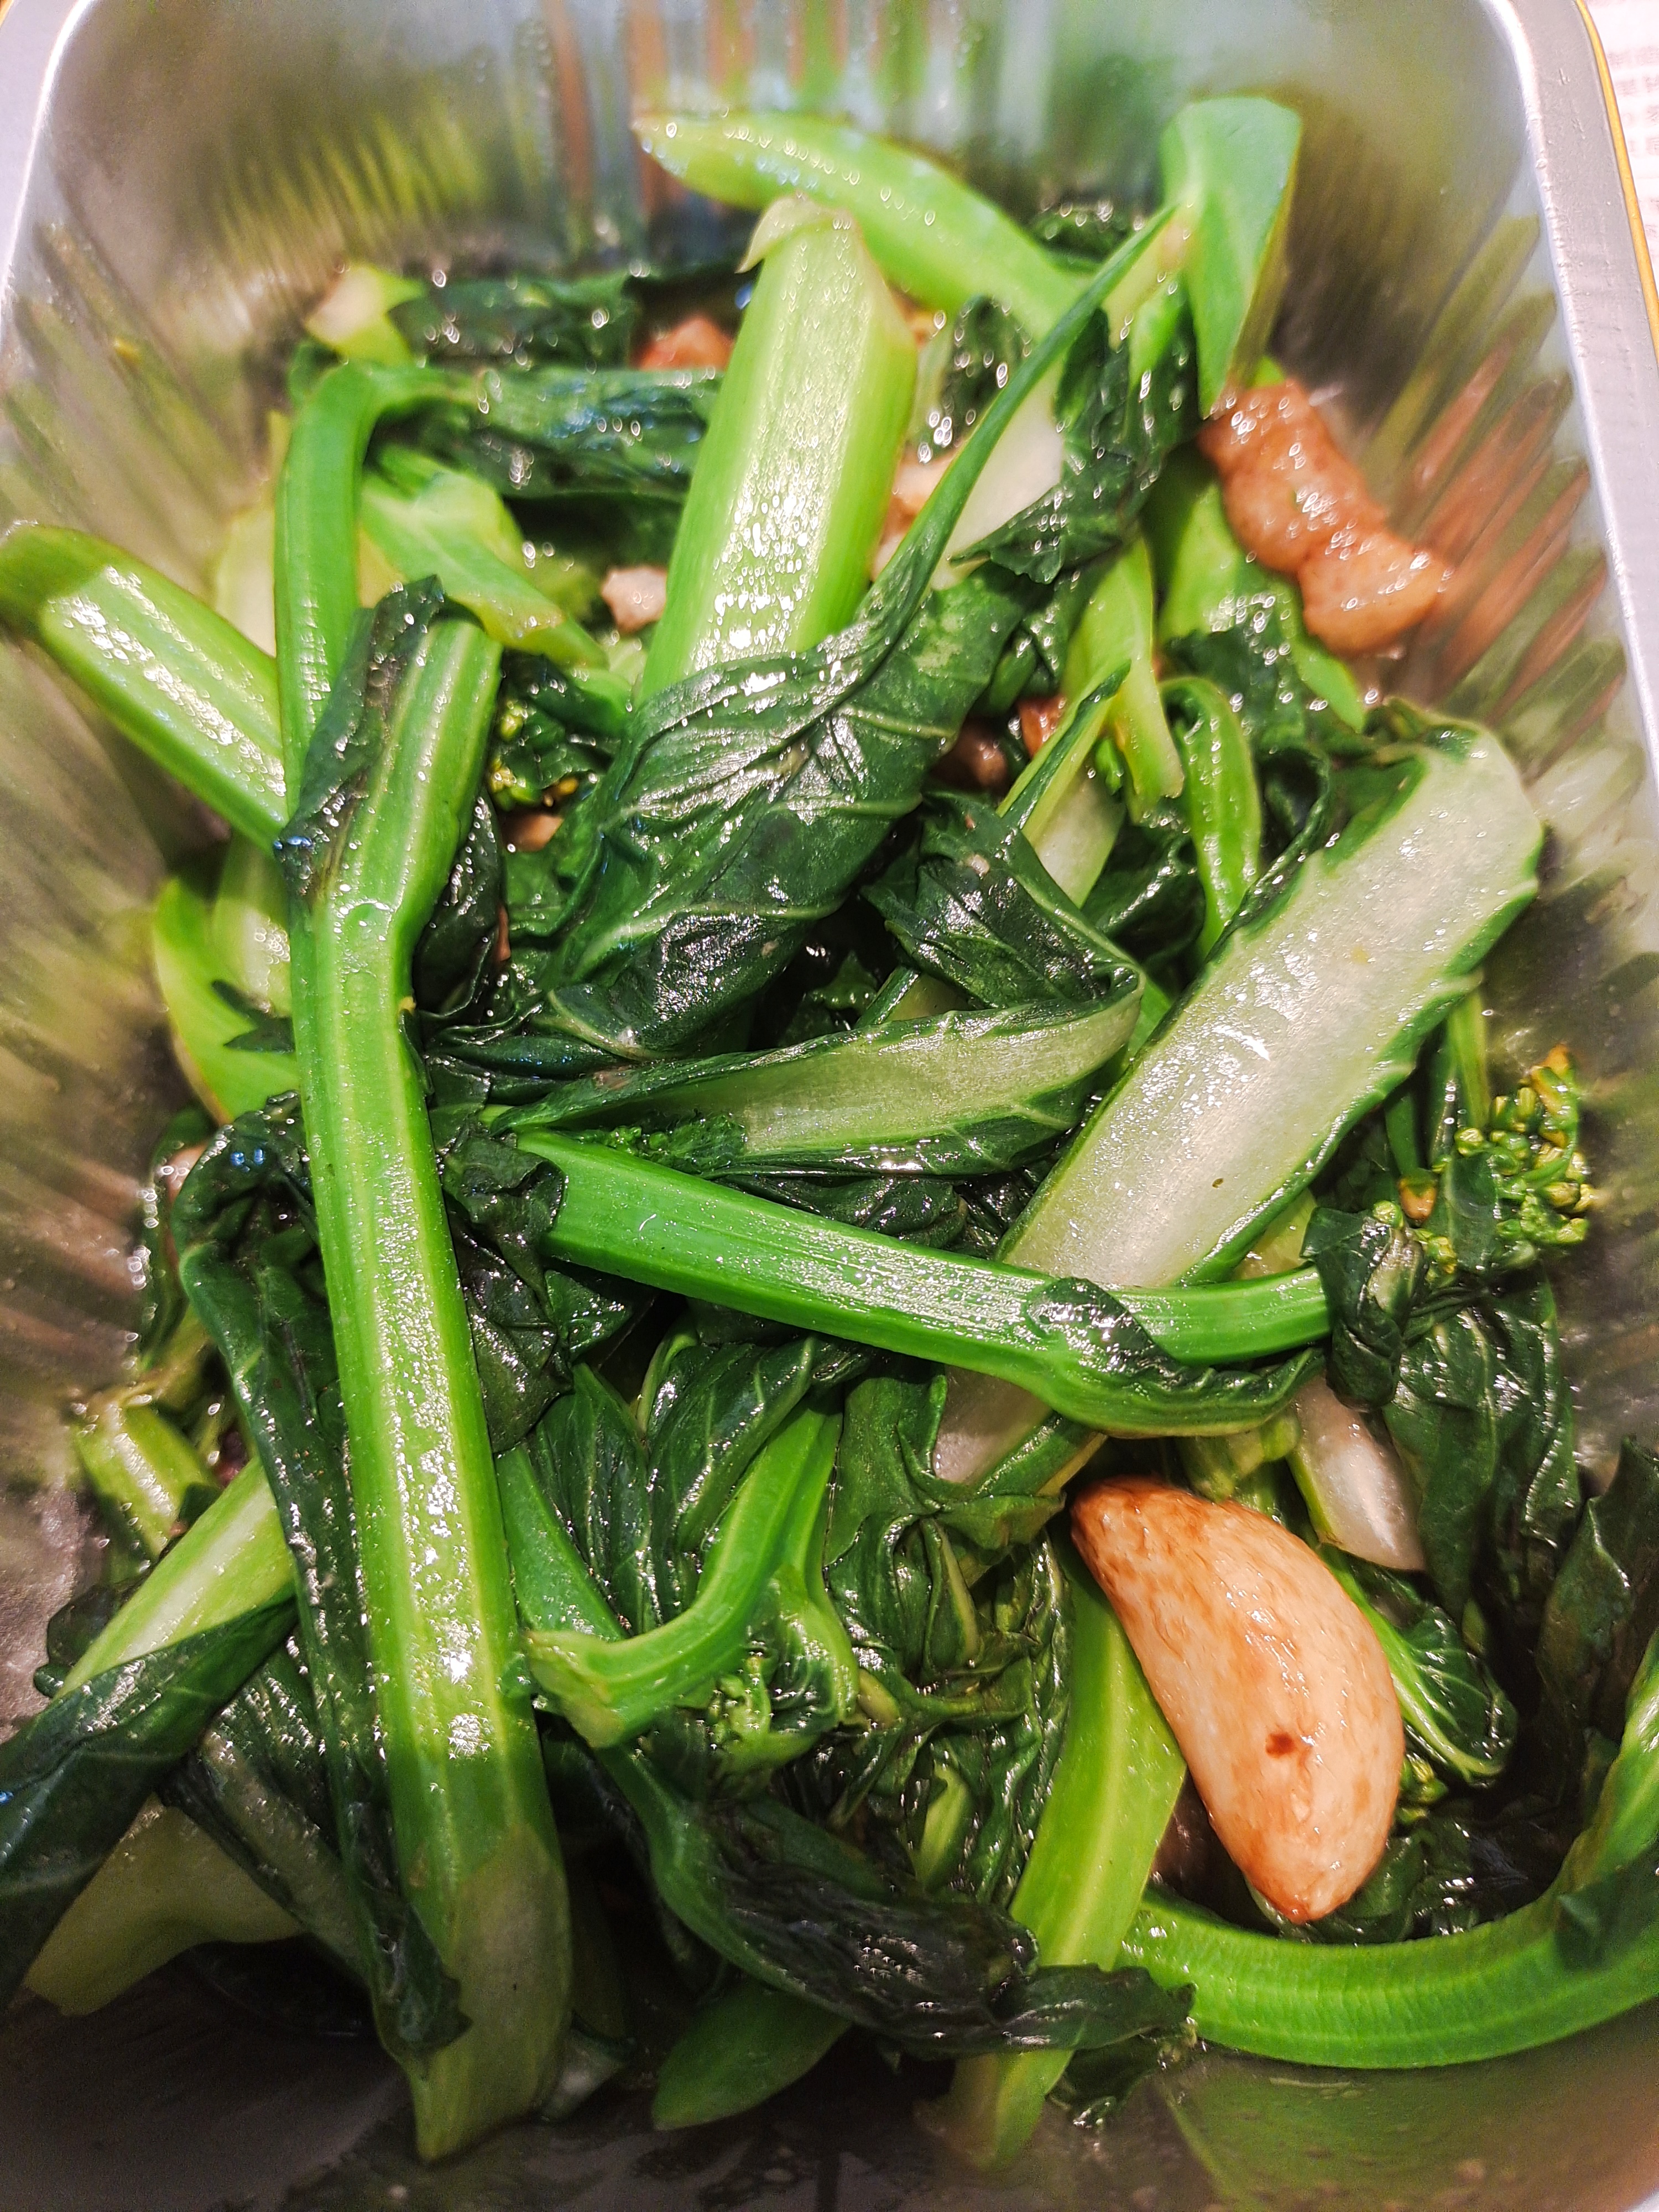
flowering Chinese cabbage, food, vegetable, plant, ingredient, recipe, leaf vegetable, natural foods, cuisine, dish, staple food, salad, produce, local food, cooking, superfood, terrestrial plant, vegan nutrition, garden salad, comfort food, cruciferous vegetables, stir frying, water spinach, herb, tableware, namul, nightshade family, Saag, side dish, vegetarian food